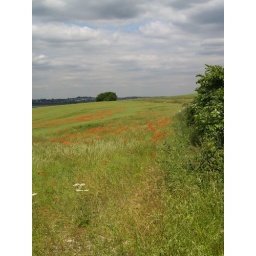
Poppies in a field Rochester road Wouldham